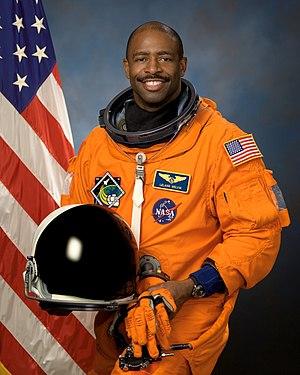
Janvier
Leland Devon Melvin est un astronaute américain né le 15 février 1964 à Lynchburg.